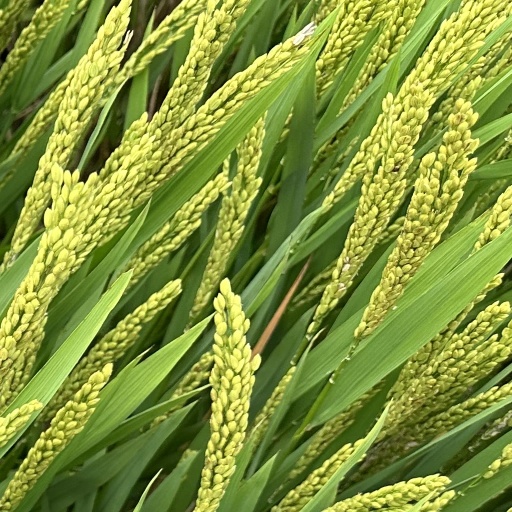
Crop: rice